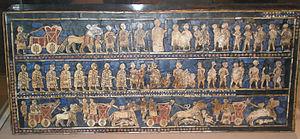
La «